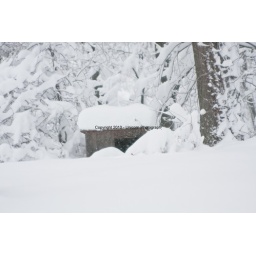
Our dog house nearly buried in snow